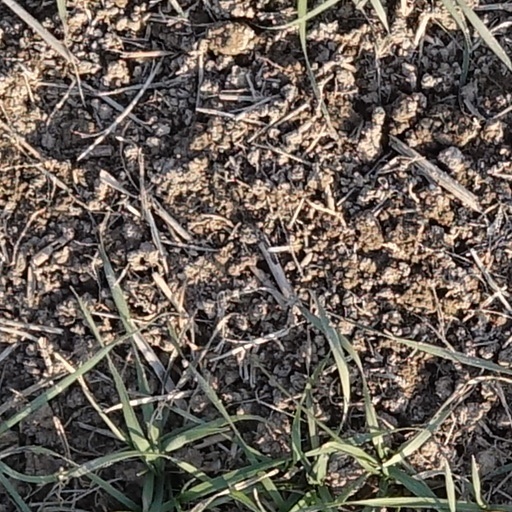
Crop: wheat